Type 88 75 mm AA gun

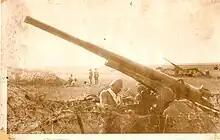
A battery of Type 88s of the 2nd AA Regiment (IJA 1st Division)

The Type 88 75 mm AA gun was based on an exhaustive evaluation by the Army Technical Bureau of several existing overseas designs, amalgamating some of the best features from each design (especially from the World War I-vintage British Vickers QF 3 inch 20 cwt AA gun) into a new, Japanese design. The Type 88's number was designated for the year the gun was accepted, 2588 in the Japanese imperial year calendar, or 1928 in the Gregorian calendar. The Type 88 was superior to the Type 11 in accuracy and range of fire.